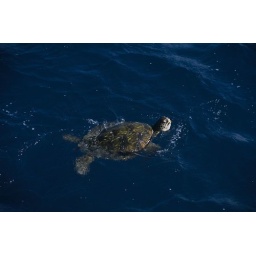
Hawaiian green sea turtle in the waters of Maui.